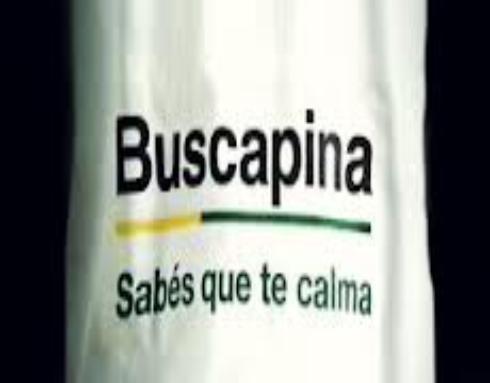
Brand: buscapina
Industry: Necessities